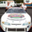
Label: automobile